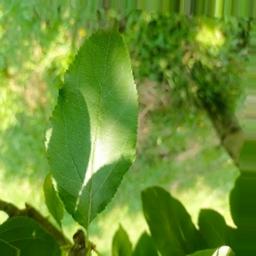
Label: Healthy